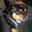
Label: dog